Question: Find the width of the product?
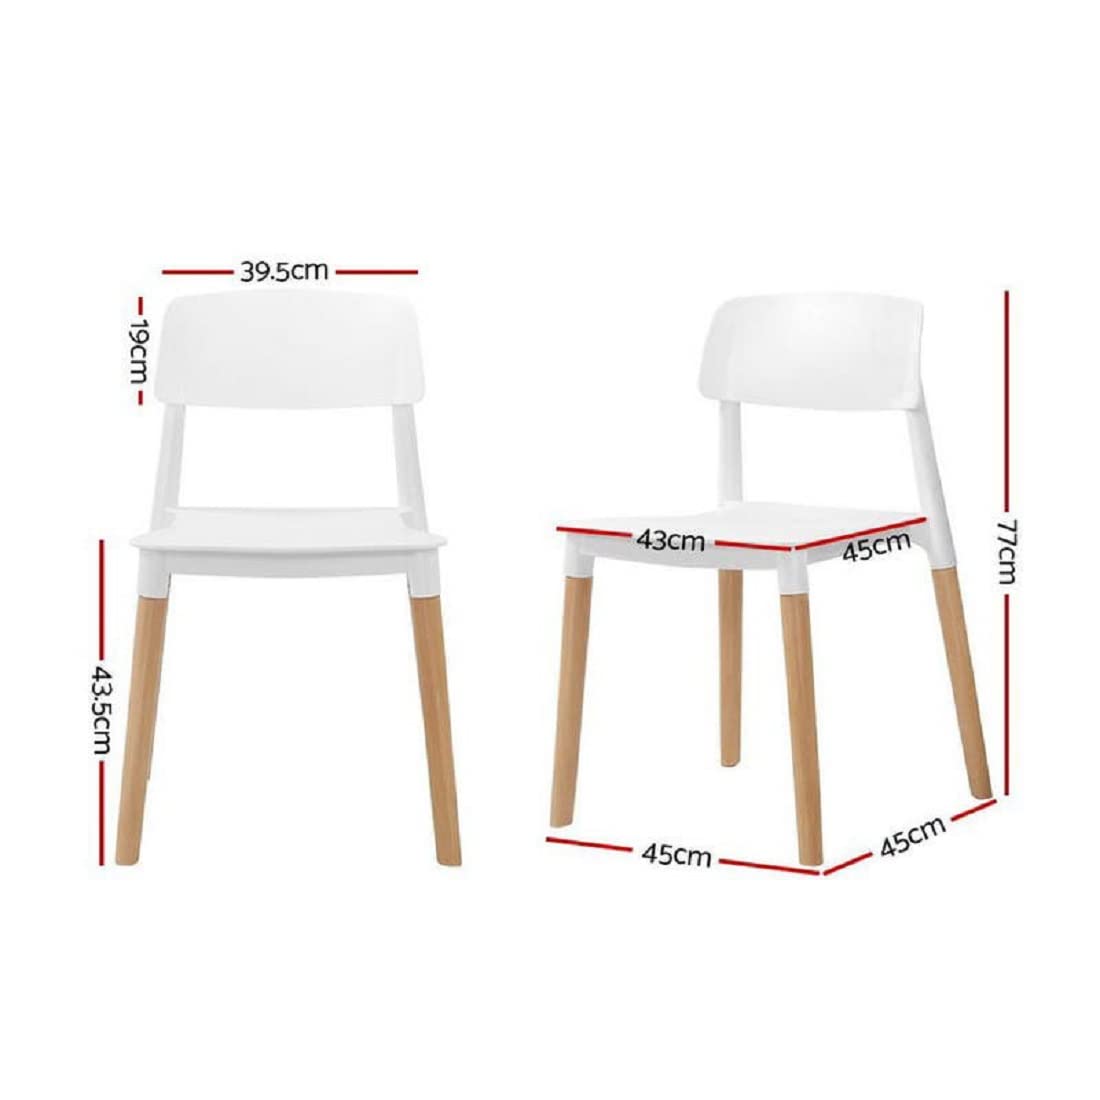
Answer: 45.0 centimetre